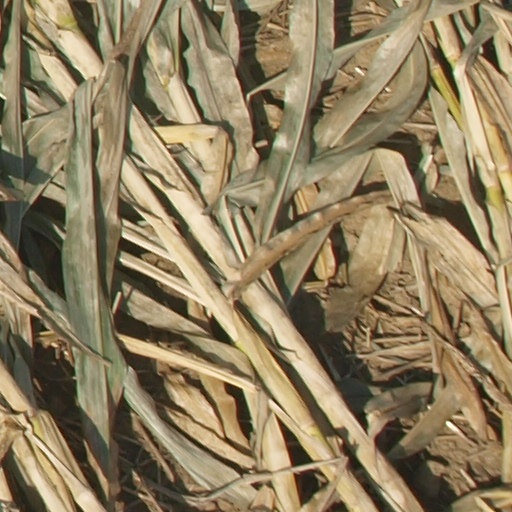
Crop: maize; corn